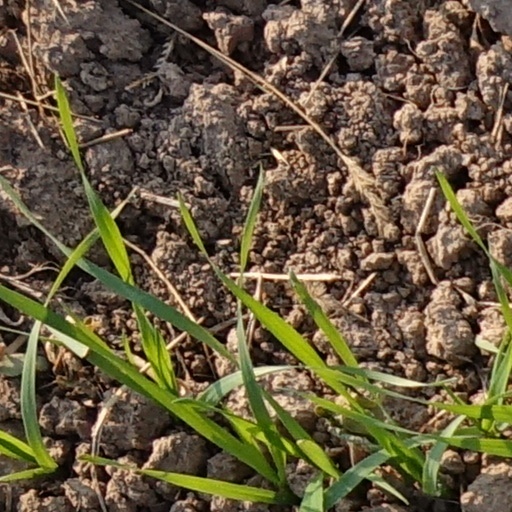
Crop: wheat